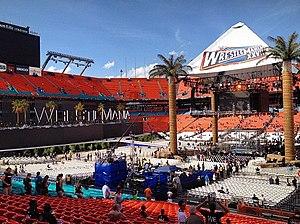
WrestleMania XXVIII est le vingt-huitième WrestleMania de l'histoire, un pay-per-view produit par la WWE. Il s'est déroulé le 1ᵉʳ avril 2012 au Sun Life Stadium de Miami.